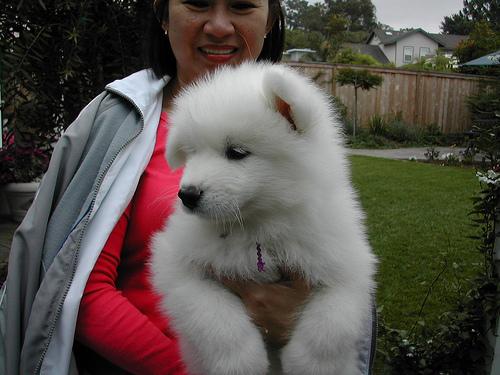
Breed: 2192-n000088-Samoyed